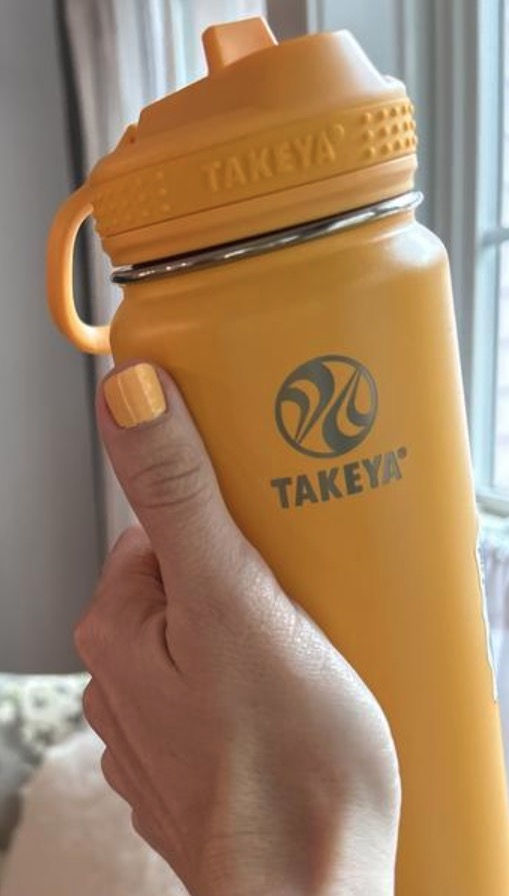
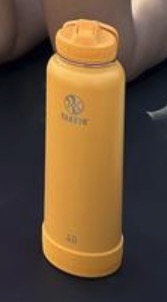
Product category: misc
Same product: yes